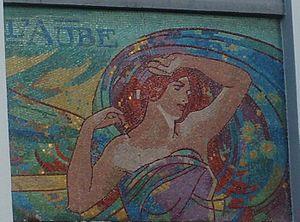
villa l'aube 2
L'Art nouveau naît en Belgique en 1893, lorsque Victor Horta construit l'Hôtel Tassel.
Liège, aussi surnommée « La Cité ardente », est une ville francophone de l'est de la Belgique. Elle est le chef-lieu de la province de Liège et la capitale économique de la Wallonie. De 972 à 1795, elle fut la capitale de la Principauté de Liège. Du VIIIᵉ au XVIᵉ siècle, elle fut le siège du vaste évêché de Liège, héritier de la Civitas Tungrorum.
La Villa l'Aube a été construite en 1903 par l'architecte, décorateur d'intérieur et ensemblier liégeois Gustave Serrurier-Bovy comme résidence personnelle. Elle est un des fleurons de l'art nouveau à Liège.
La ville belge de Liège compte plus de 200 maisons de style Art nouveau ou en comportant certains éléments.